Santino Marella

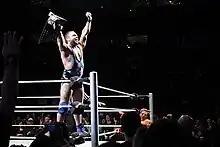
...and a one-time United States Champion

On the February 3, 2014 episode of "Raw", Marella returned to television and invited Emma into the ring from the crowd to have a "dance-off" with Summer Rae, starting a feud with her and Fandango. Emma would go on to win the dance competition against Rae the February 21 episode of "SmackDown". At WrestleMania XXX, Marella participated in the André the Giant Memorial Battle Royal and eliminating The Miz, before being eliminated by Alberto Del Rio. The following night on "Raw", Marella and Emma defeated Fandango and Rae in a mixed match to end their feud. On the May 5 episode of "Raw", Marella participated in a 20-man battle royal for Dean Ambrose's United States Championship, but he was eliminated by RybAxel (Ryback and Curtis Axel). On the June 17 episode of Main Event, Marella was defeated by Rusev in what would be his final match in WWE until 2020.